Emily Gaddum

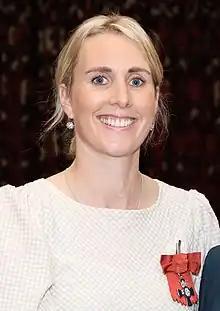
Gaddum in 2021

Emily Sarah Gaddum (née Naylor; born 23 December 1985) is a New Zealand former field hockey player. One of the country's most experienced players, she was due to finish her career after her fourth Olympic appearance at the 2016 Summer Olympics in Rio de Janeiro, but her retirement due to pregnancy was announced when the 2016 Olympic squad was named.